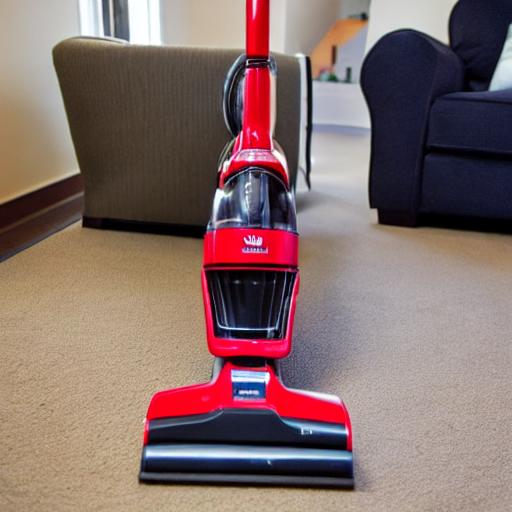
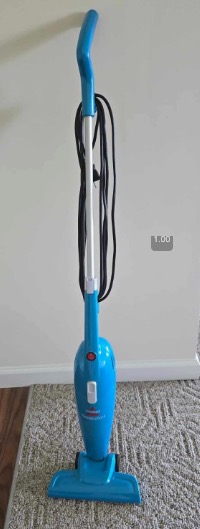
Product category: items_vacuum
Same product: no